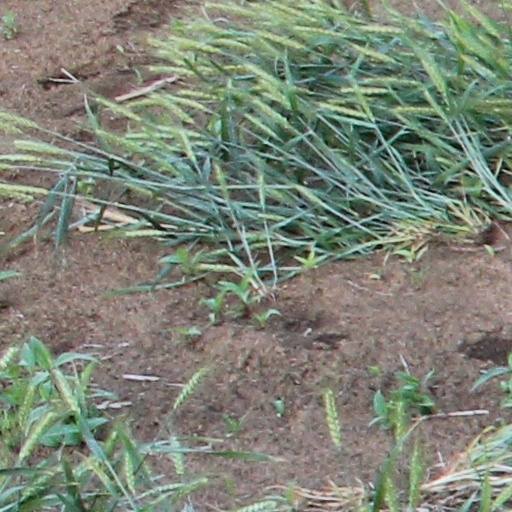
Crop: wheat